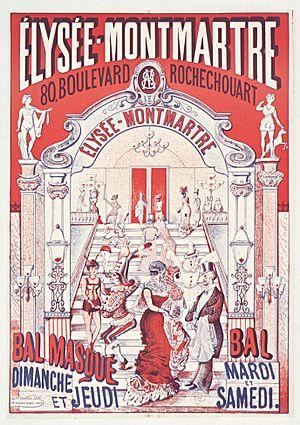
L'Élysée-Montmartre est une salle de spectacle parisienne située au 72 boulevard de Rochechouart, au cœur du quartier de Montmartre et inaugurée en 1807.